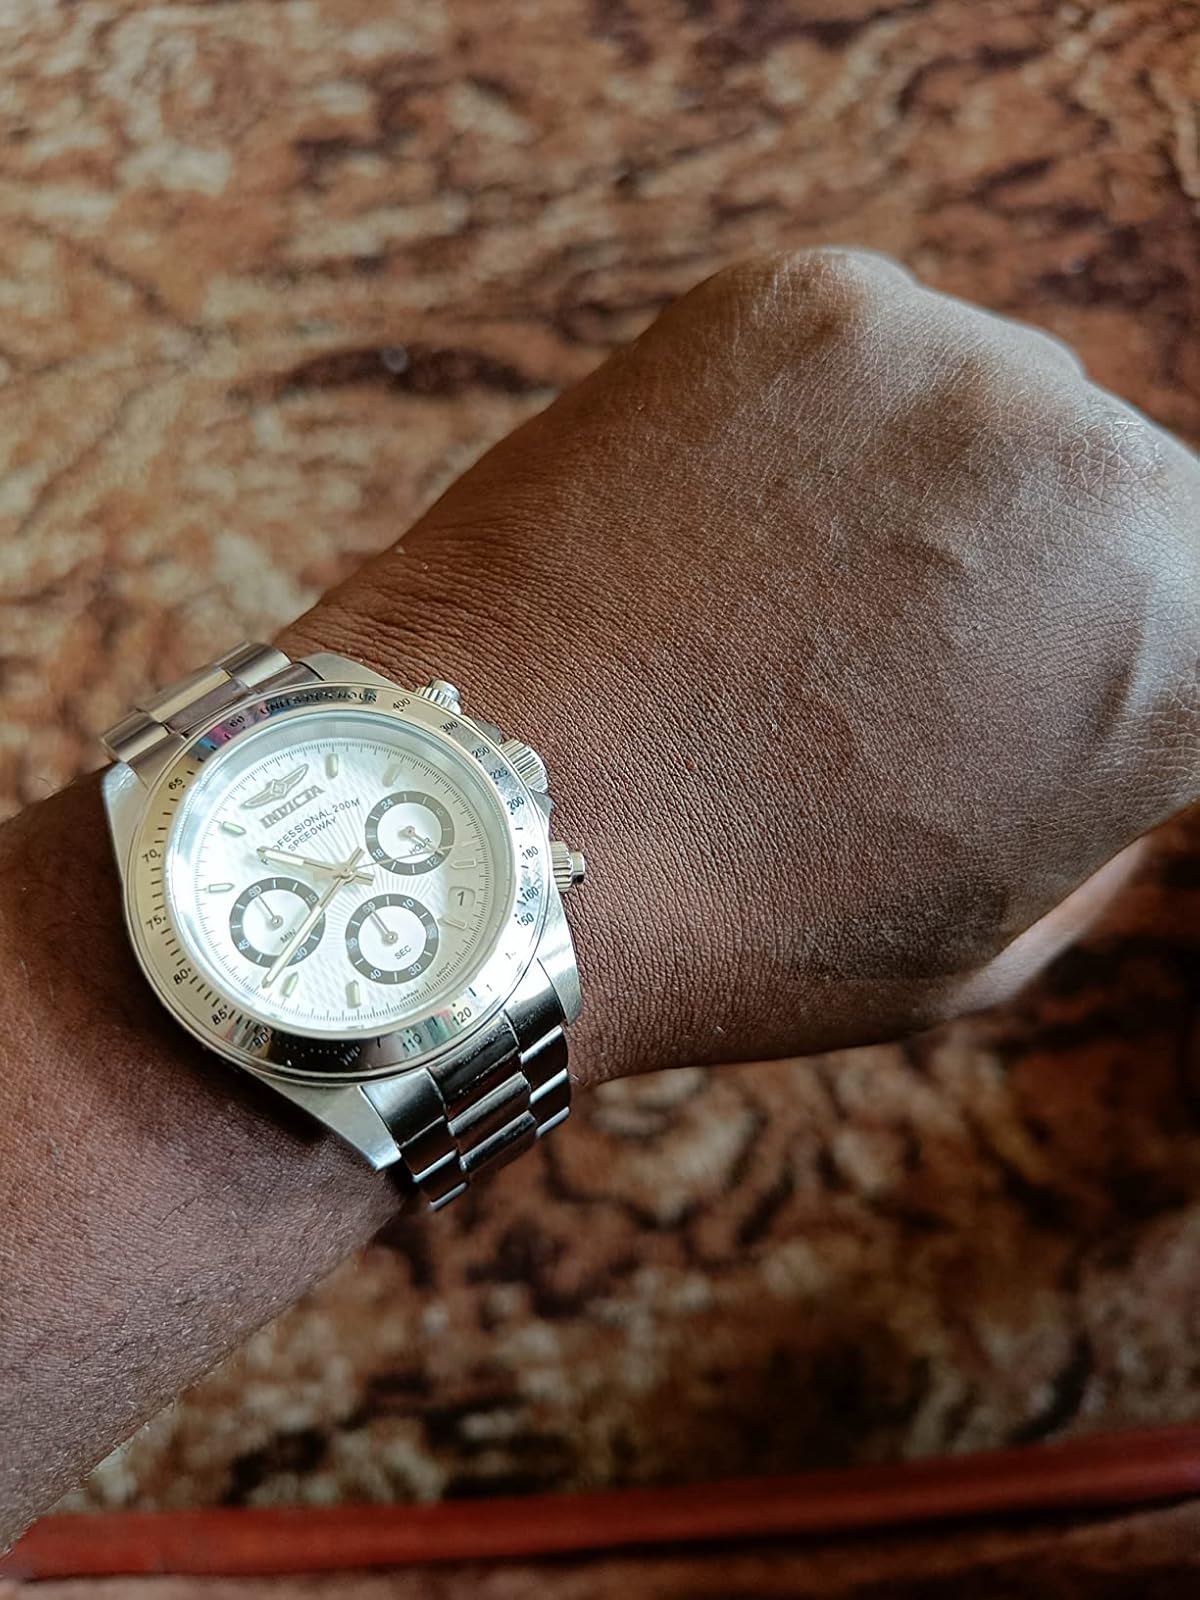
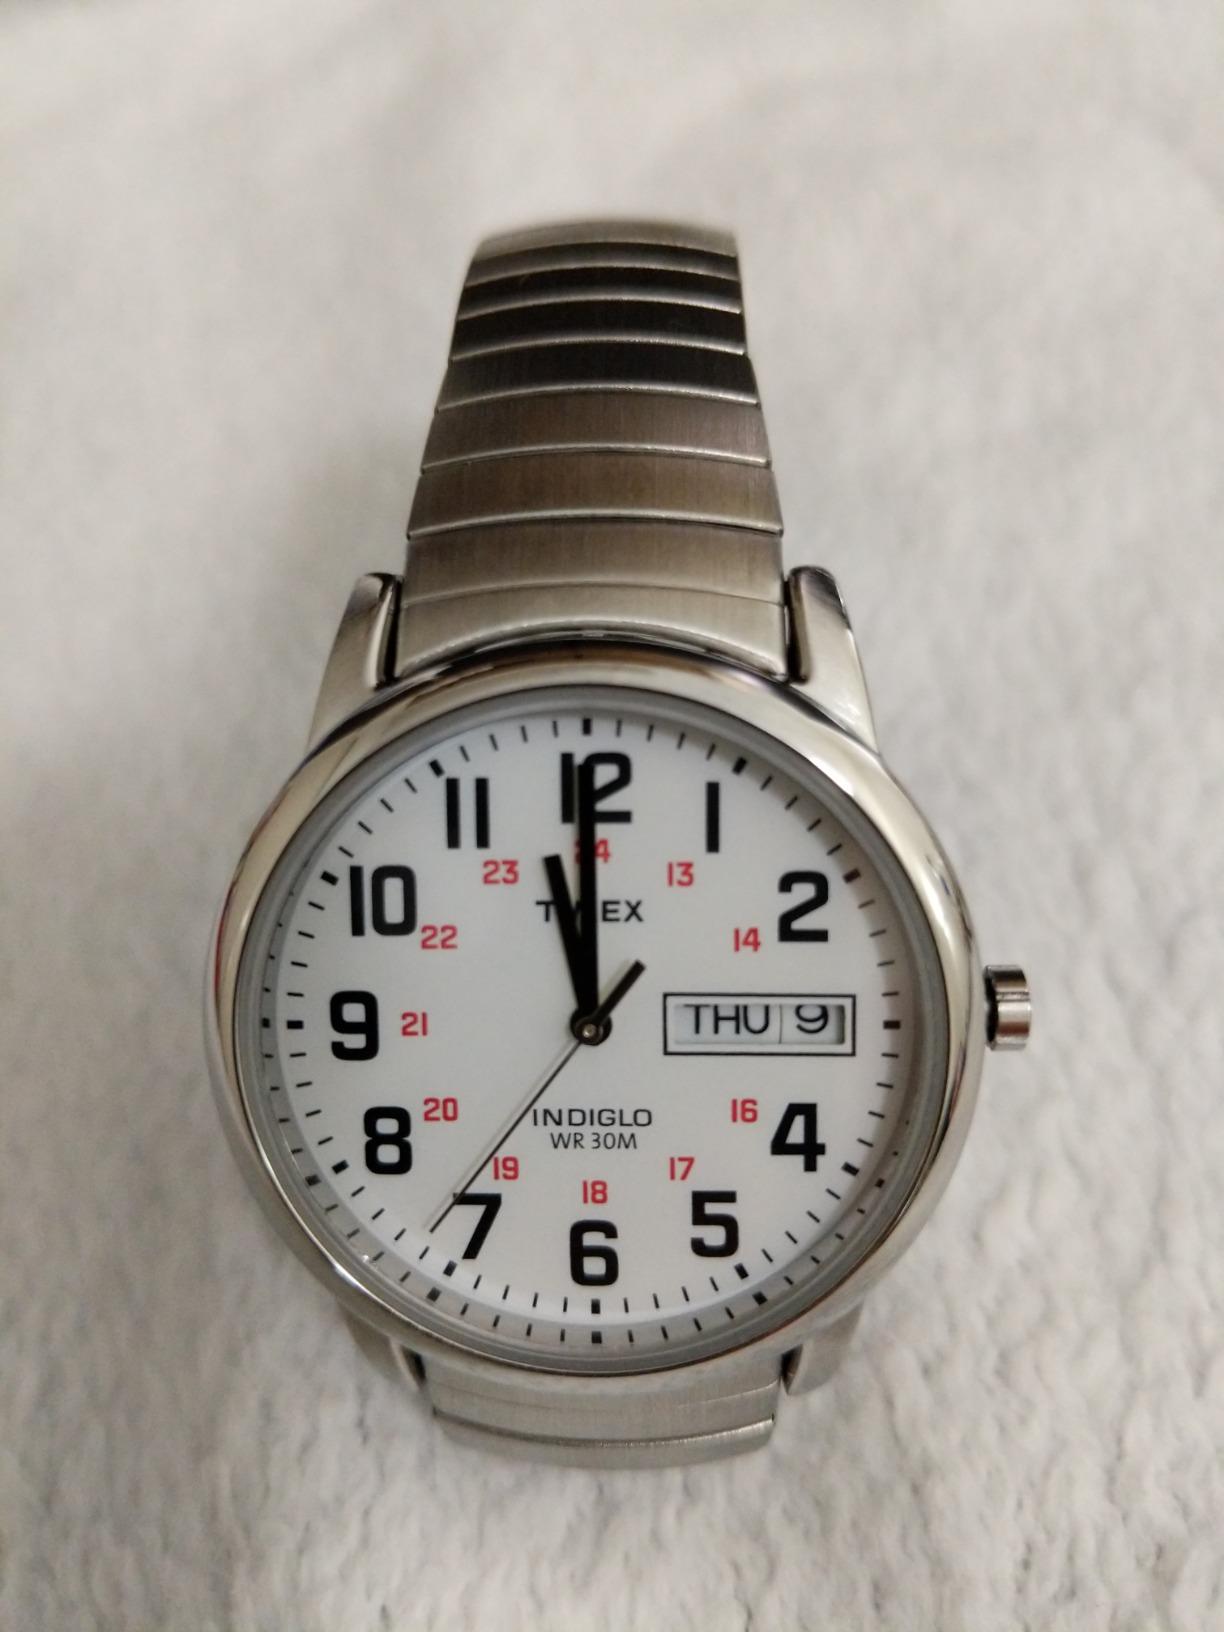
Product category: accessories_watch
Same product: no